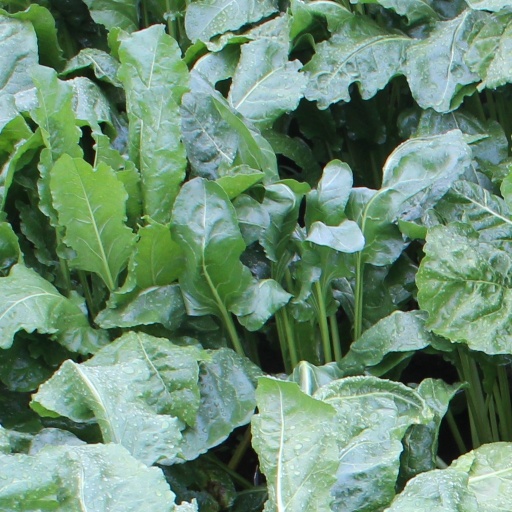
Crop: sugar beet